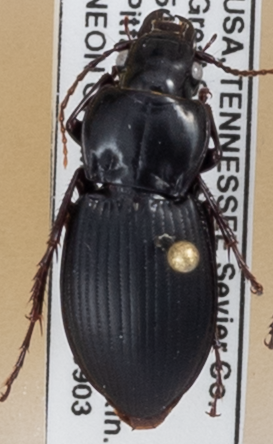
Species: Cyclotrachelus sigillatus
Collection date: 2019-09-03
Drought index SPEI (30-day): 0.184
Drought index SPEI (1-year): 2.09
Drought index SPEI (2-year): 2.09